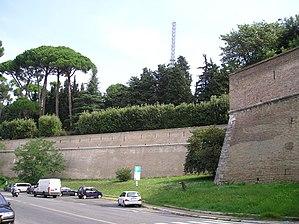
La frontière entre l'Italie et le Vatican est la frontière séparant l'un des États membres de l'Union européenne avec le plus petit État souverain de la planète.